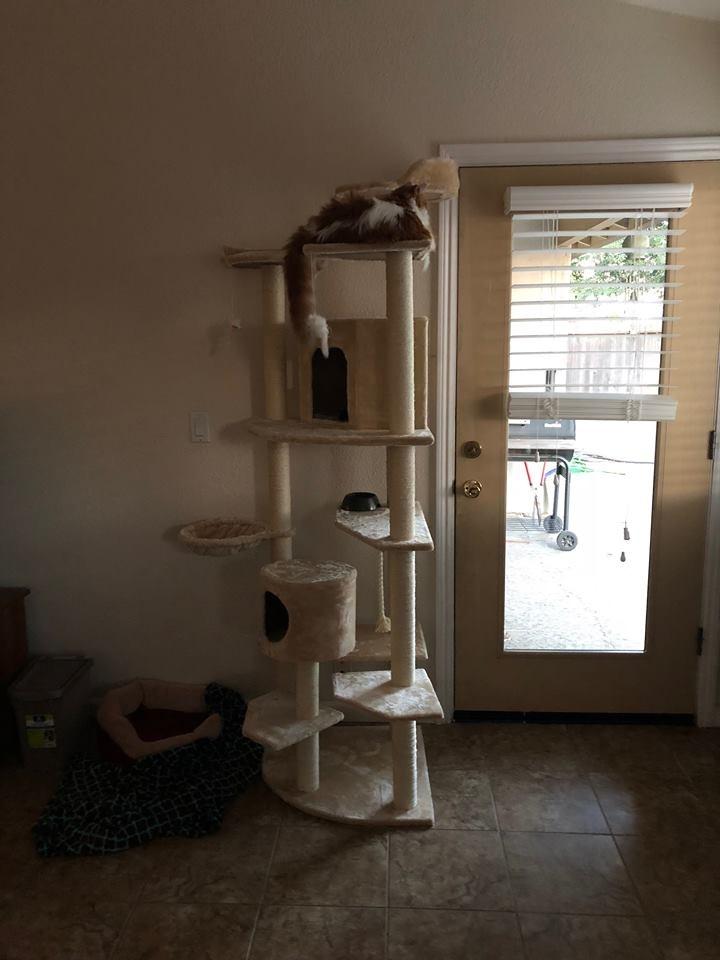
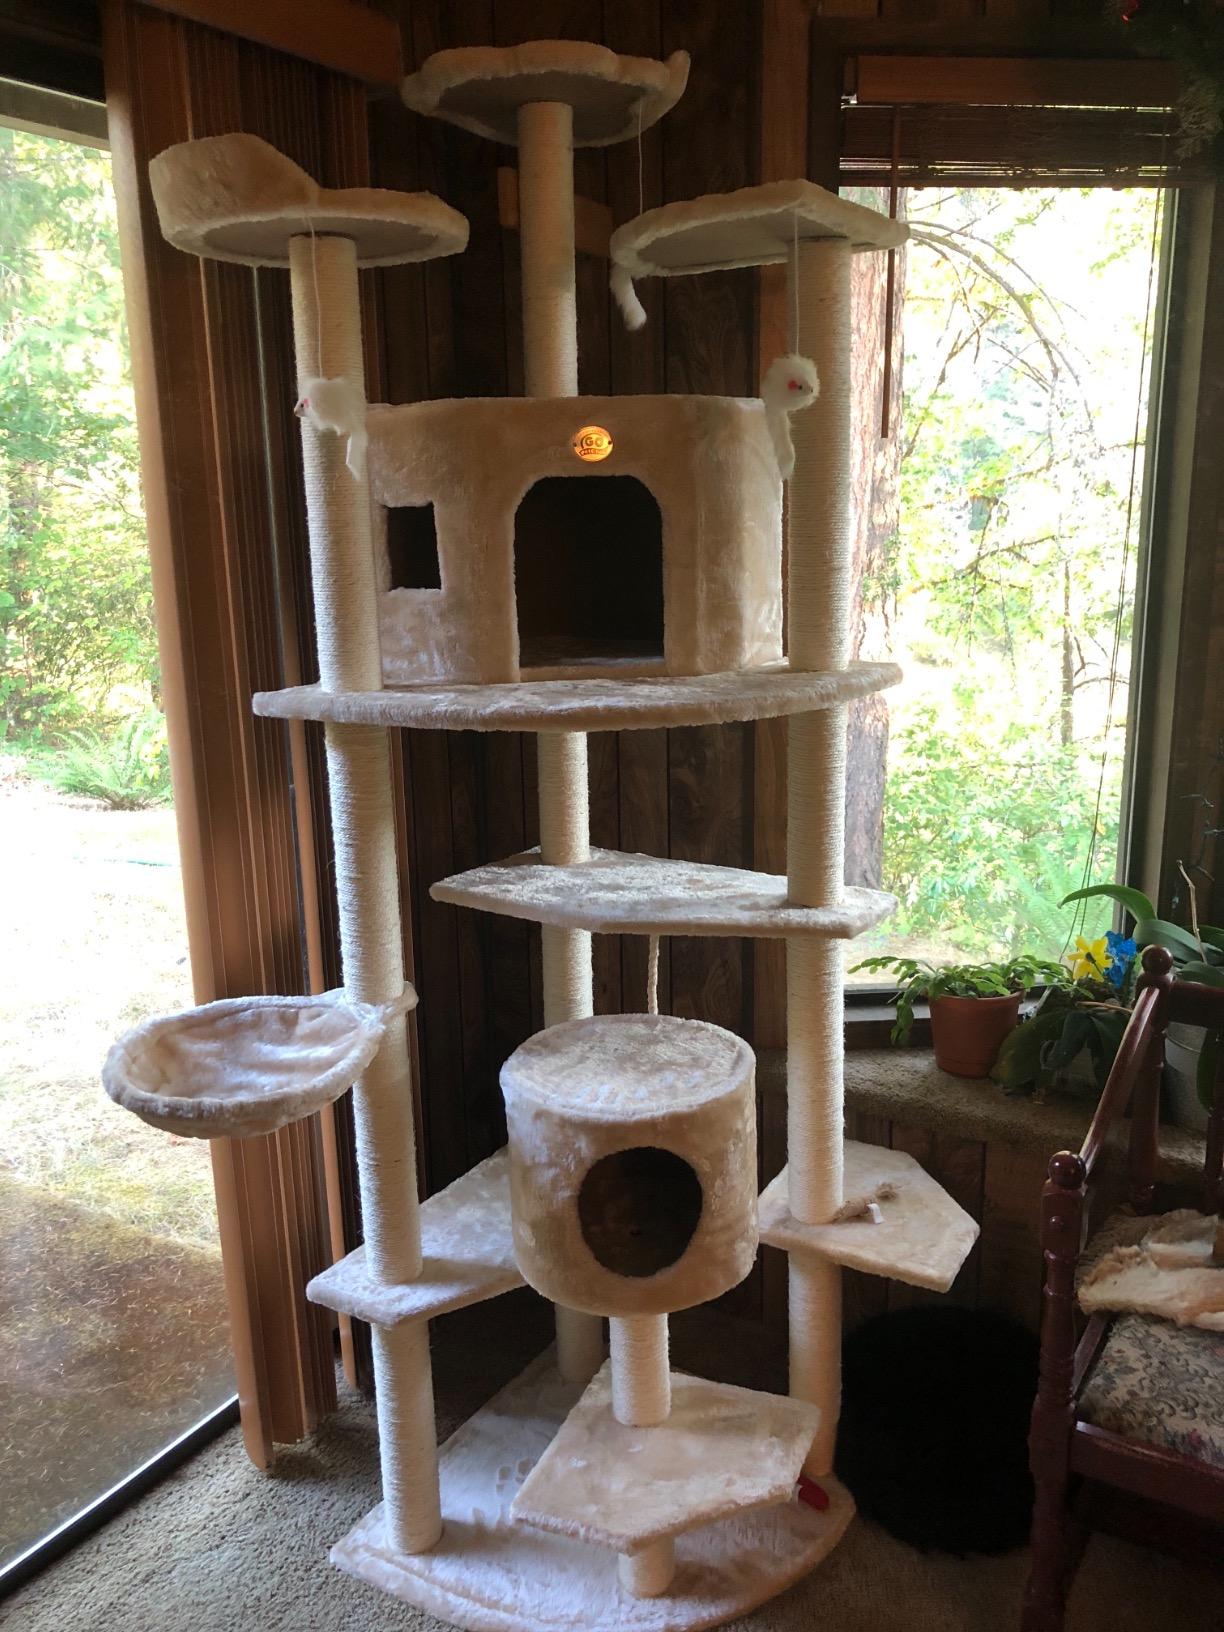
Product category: items_cat tree
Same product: yes